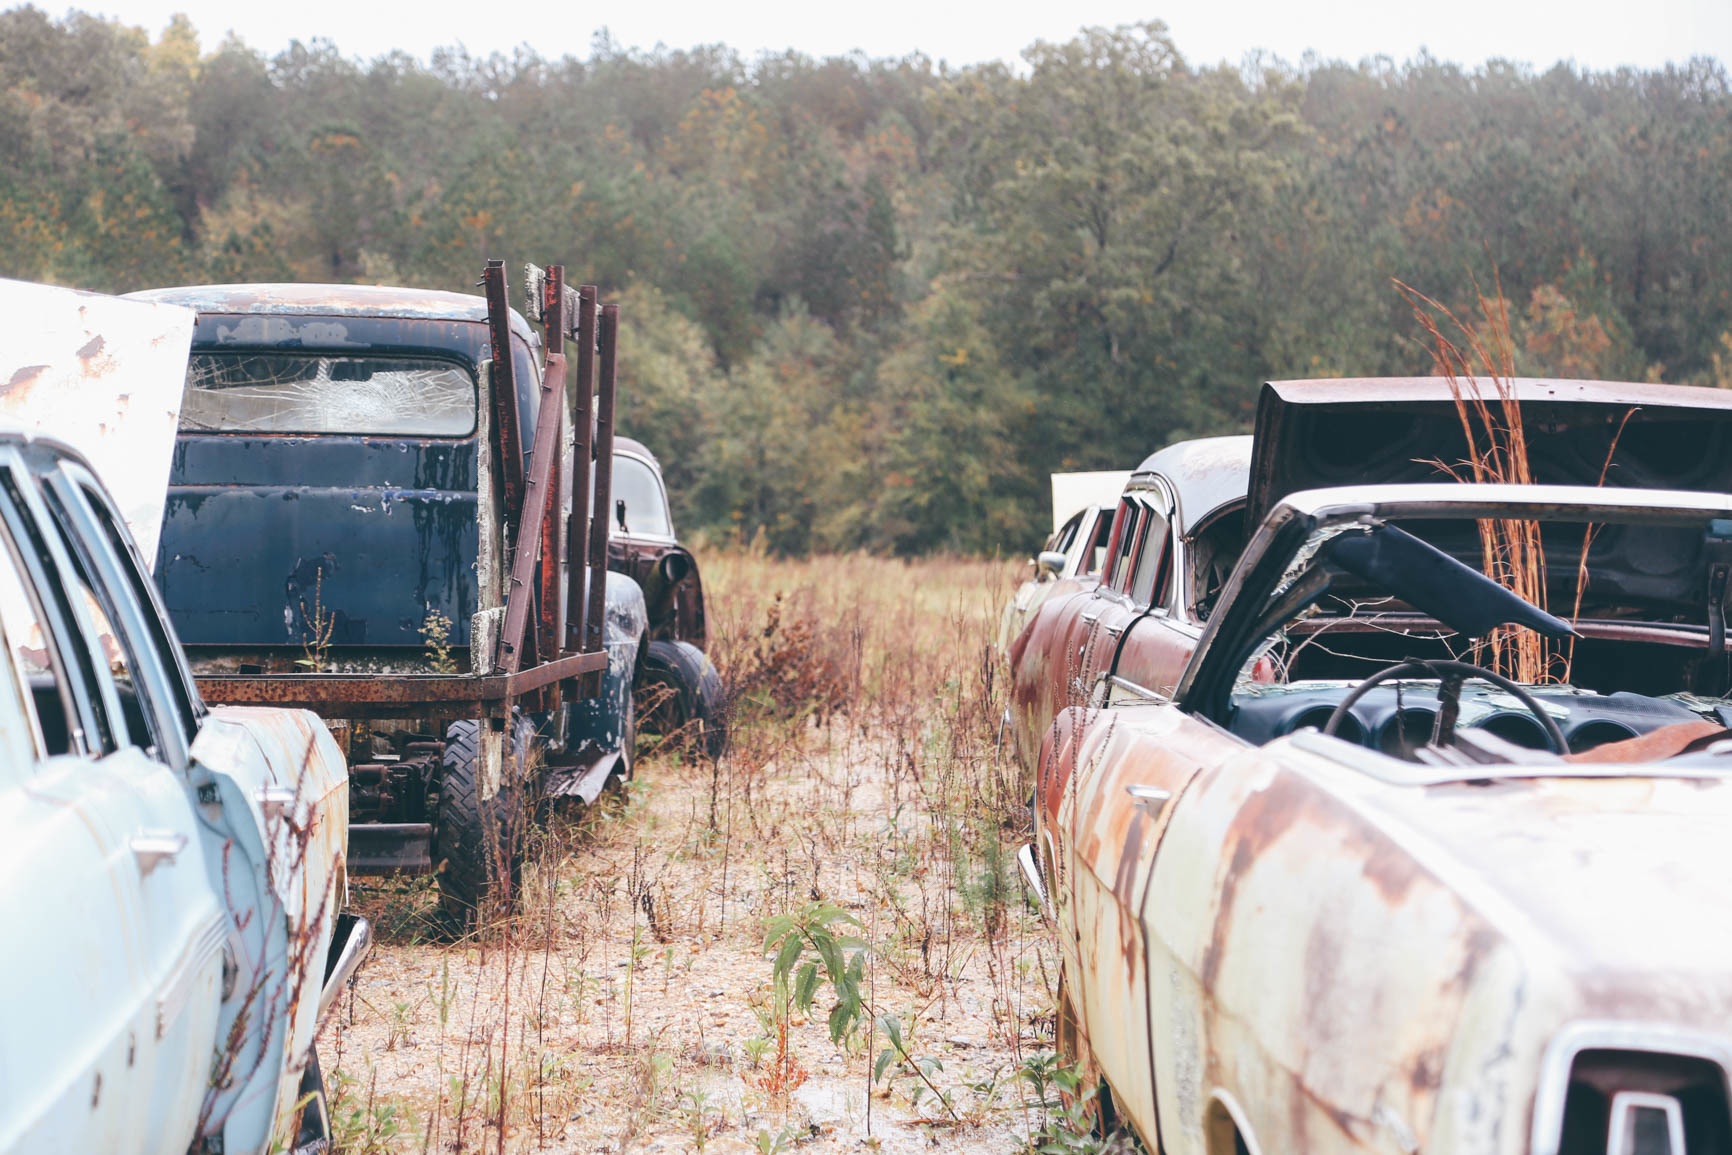
car, transport, vehicle, motor vehicle, scrap, off road vehicle, automobile make, off roading